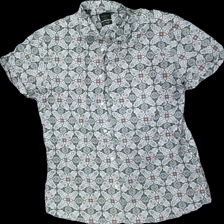
View: front
Type: Shirt
Category: Men
Brand: Selected Homme/Femme
Colors: White, Green, Orange
Material: 100% cott
Pattern: Floral print
Cut: Regular
Size: L
Price range: 50-100
Recommended usage: Reuse